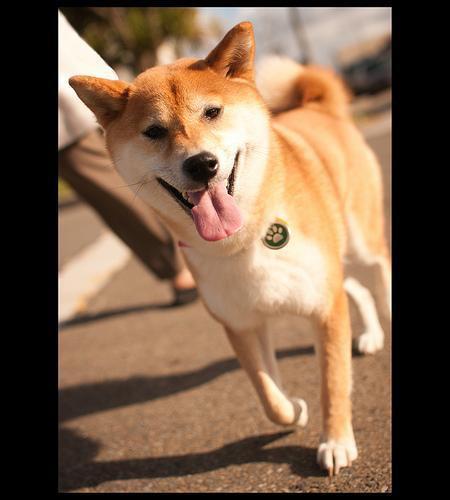
shiba inu